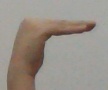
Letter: haa